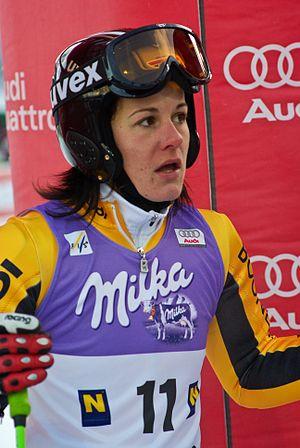
Kathrin Hölzl, née le 18 juillet 1984 à Berchtesgaden, est une skieuse alpine allemande spécialiste des épreuves de slalom géant. Championne du monde en 2009 et vainqueur de la Coupe du monde de la discipline en 2010,
La coupe du monde de ski alpin 2009-2010 est la 44ᵉ édition de la coupe du monde de ski alpin, compétition de ski alpin organisée annuellement. Elle se déroule du 24 octobre 2009 au 14 mars 2010 entre-coupée par les Jeux olympiques de Vancouver entre le 12 et le 28 février 2010. Cette année, la coupe du monde débute dans la station de Sölden, elle fait étape au cours de la saison en Autriche, au Canada, en Croatie, aux États-Unis, en Finlande, en France, en Italie, en Norvège, en Slovénie, en Suède, en Suisse. Les finales de la coupe du monde se sont déroulées en mars 2009 à Garmisch-Partenkirchen en Allemagne.